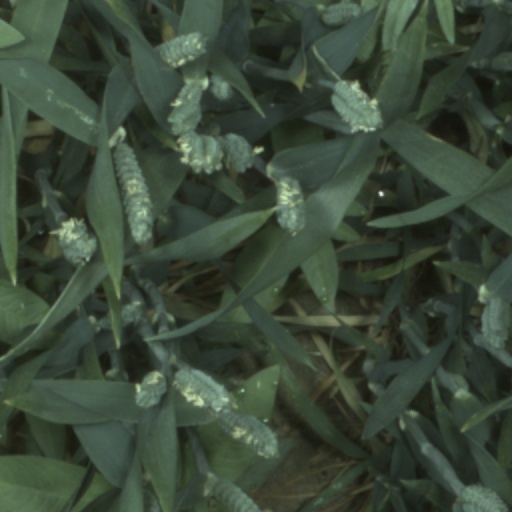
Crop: wheat